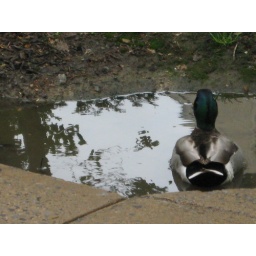
Penn State duck swimming in a small puddle (#403)